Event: Nepal Earthquake
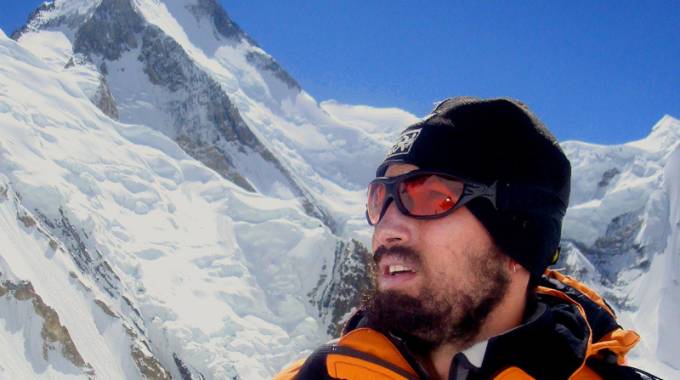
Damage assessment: no_damage